Giuliana Furci

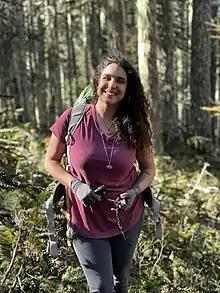
Furci in 2021

Giuliana Furci OSI (born Giuliana Maria Furci George-Nascimento; born 12 August 1978) is a field mycologist, speaker, author, and founder and executive director of the Fungi Foundation. She is a Harvard University associate, National Geographic Explorer, Dame of the Order of the Star of Italy, deputy chair of the IUCN Fungal Conservation Committee, and author of several titles including a series of field guides to Chilean fungi and co-author of titles such as the 1st State of the World's Fungi and the publication delimiting the term “funga” and the 3F Proposal - Fauna, Flora & Funga. She has published two field guides on Chilean fungi: Guías de campo Hongos de Chile Volumen I and Volumen II. Giuliana has held consulting positions in U.S. philanthropic foundations as well as full-time positions in international and Chilean marine conservation non-profits. She sits on the Board of Fundación Acción Fauna and Los Cedros Fund, on the advisory board of the Society for the Protection of Underground Networks (SPUN), and other organizations. Giuliana has received several distinctions including being named a Fellow of the International Mycological Association in 2024, the 2022 Buffett/National Geographic Leadership in Conservation in Latin America Award, 2022 recipient of the Steward of Biodiversity Award from the McKenna Academy, Gordon and Tina Wasson Award from the Mycological Society of America, the 2013 Presidents Award from the International Society for Fungal Conservation. As a field mycologist, she helped describe three new species: "Amanita galactica", "Cortinarius chlorosplendidus", and "Psilocybe stametsii". She has conducted mycological expeditions in close to 20 countries.